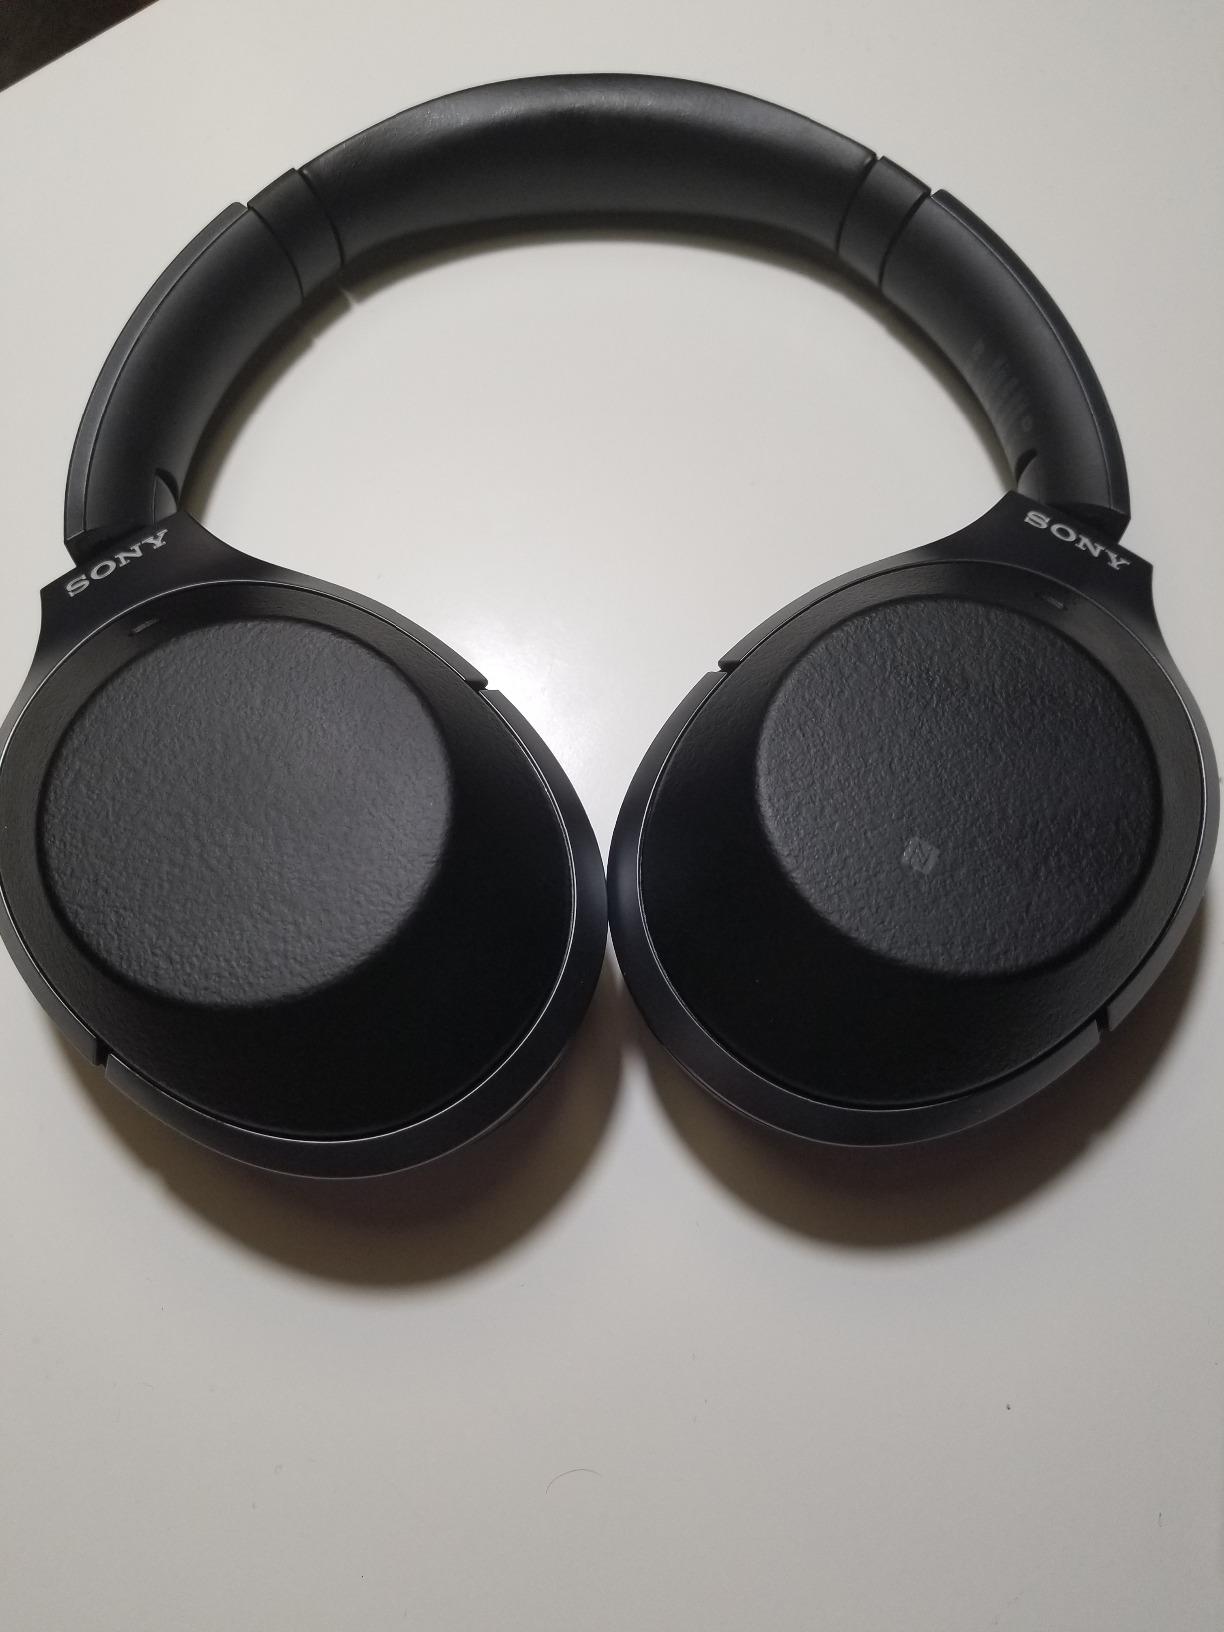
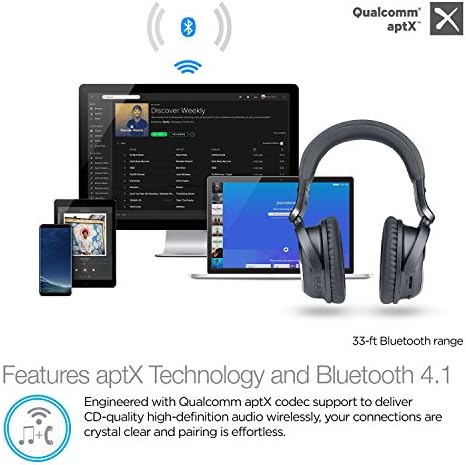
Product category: headphones
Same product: no